Mulgildie

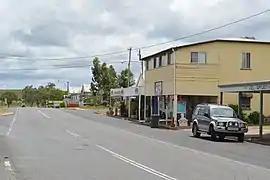
The Burnett Highway passing through Mulgildie, 2017

Mulgildie (formerly Mulgeldie) is a rural town and locality in the North Burnett Region, Queensland, Australia. In the , the locality of Mulgildie had a population of 147 people.